Glen Lake Children's Camp

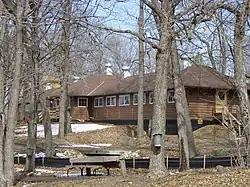
One of the cabins at Glen Lake Children's Camp.

Glen Lake Children's Camp is a former children's camp for victims of tuberculosis. The camp was part of the Glen Lake Sanatorium on the border of Minnetonka and Eden Prairie, Minnesota. Although the main sanatorium buildings were demolished in 1993, the children's camp portion remained intact. The camp is Minnesota's only known surviving camp for children who had tuberculosis, and it reflects the philanthropic efforts of its founders, George H. and Leonora Christian. It was listed on the National Register of Historic Places on August 5, 1999.